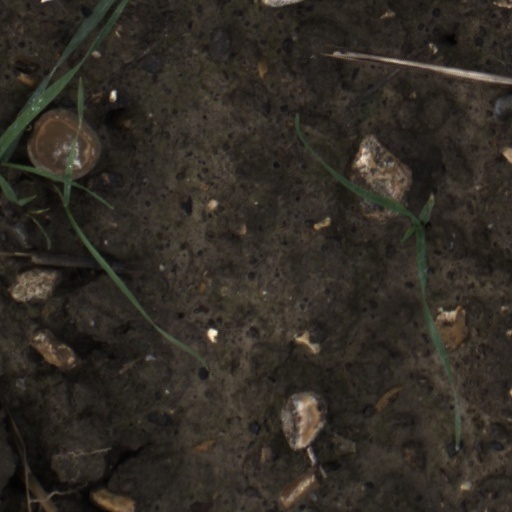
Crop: wheat